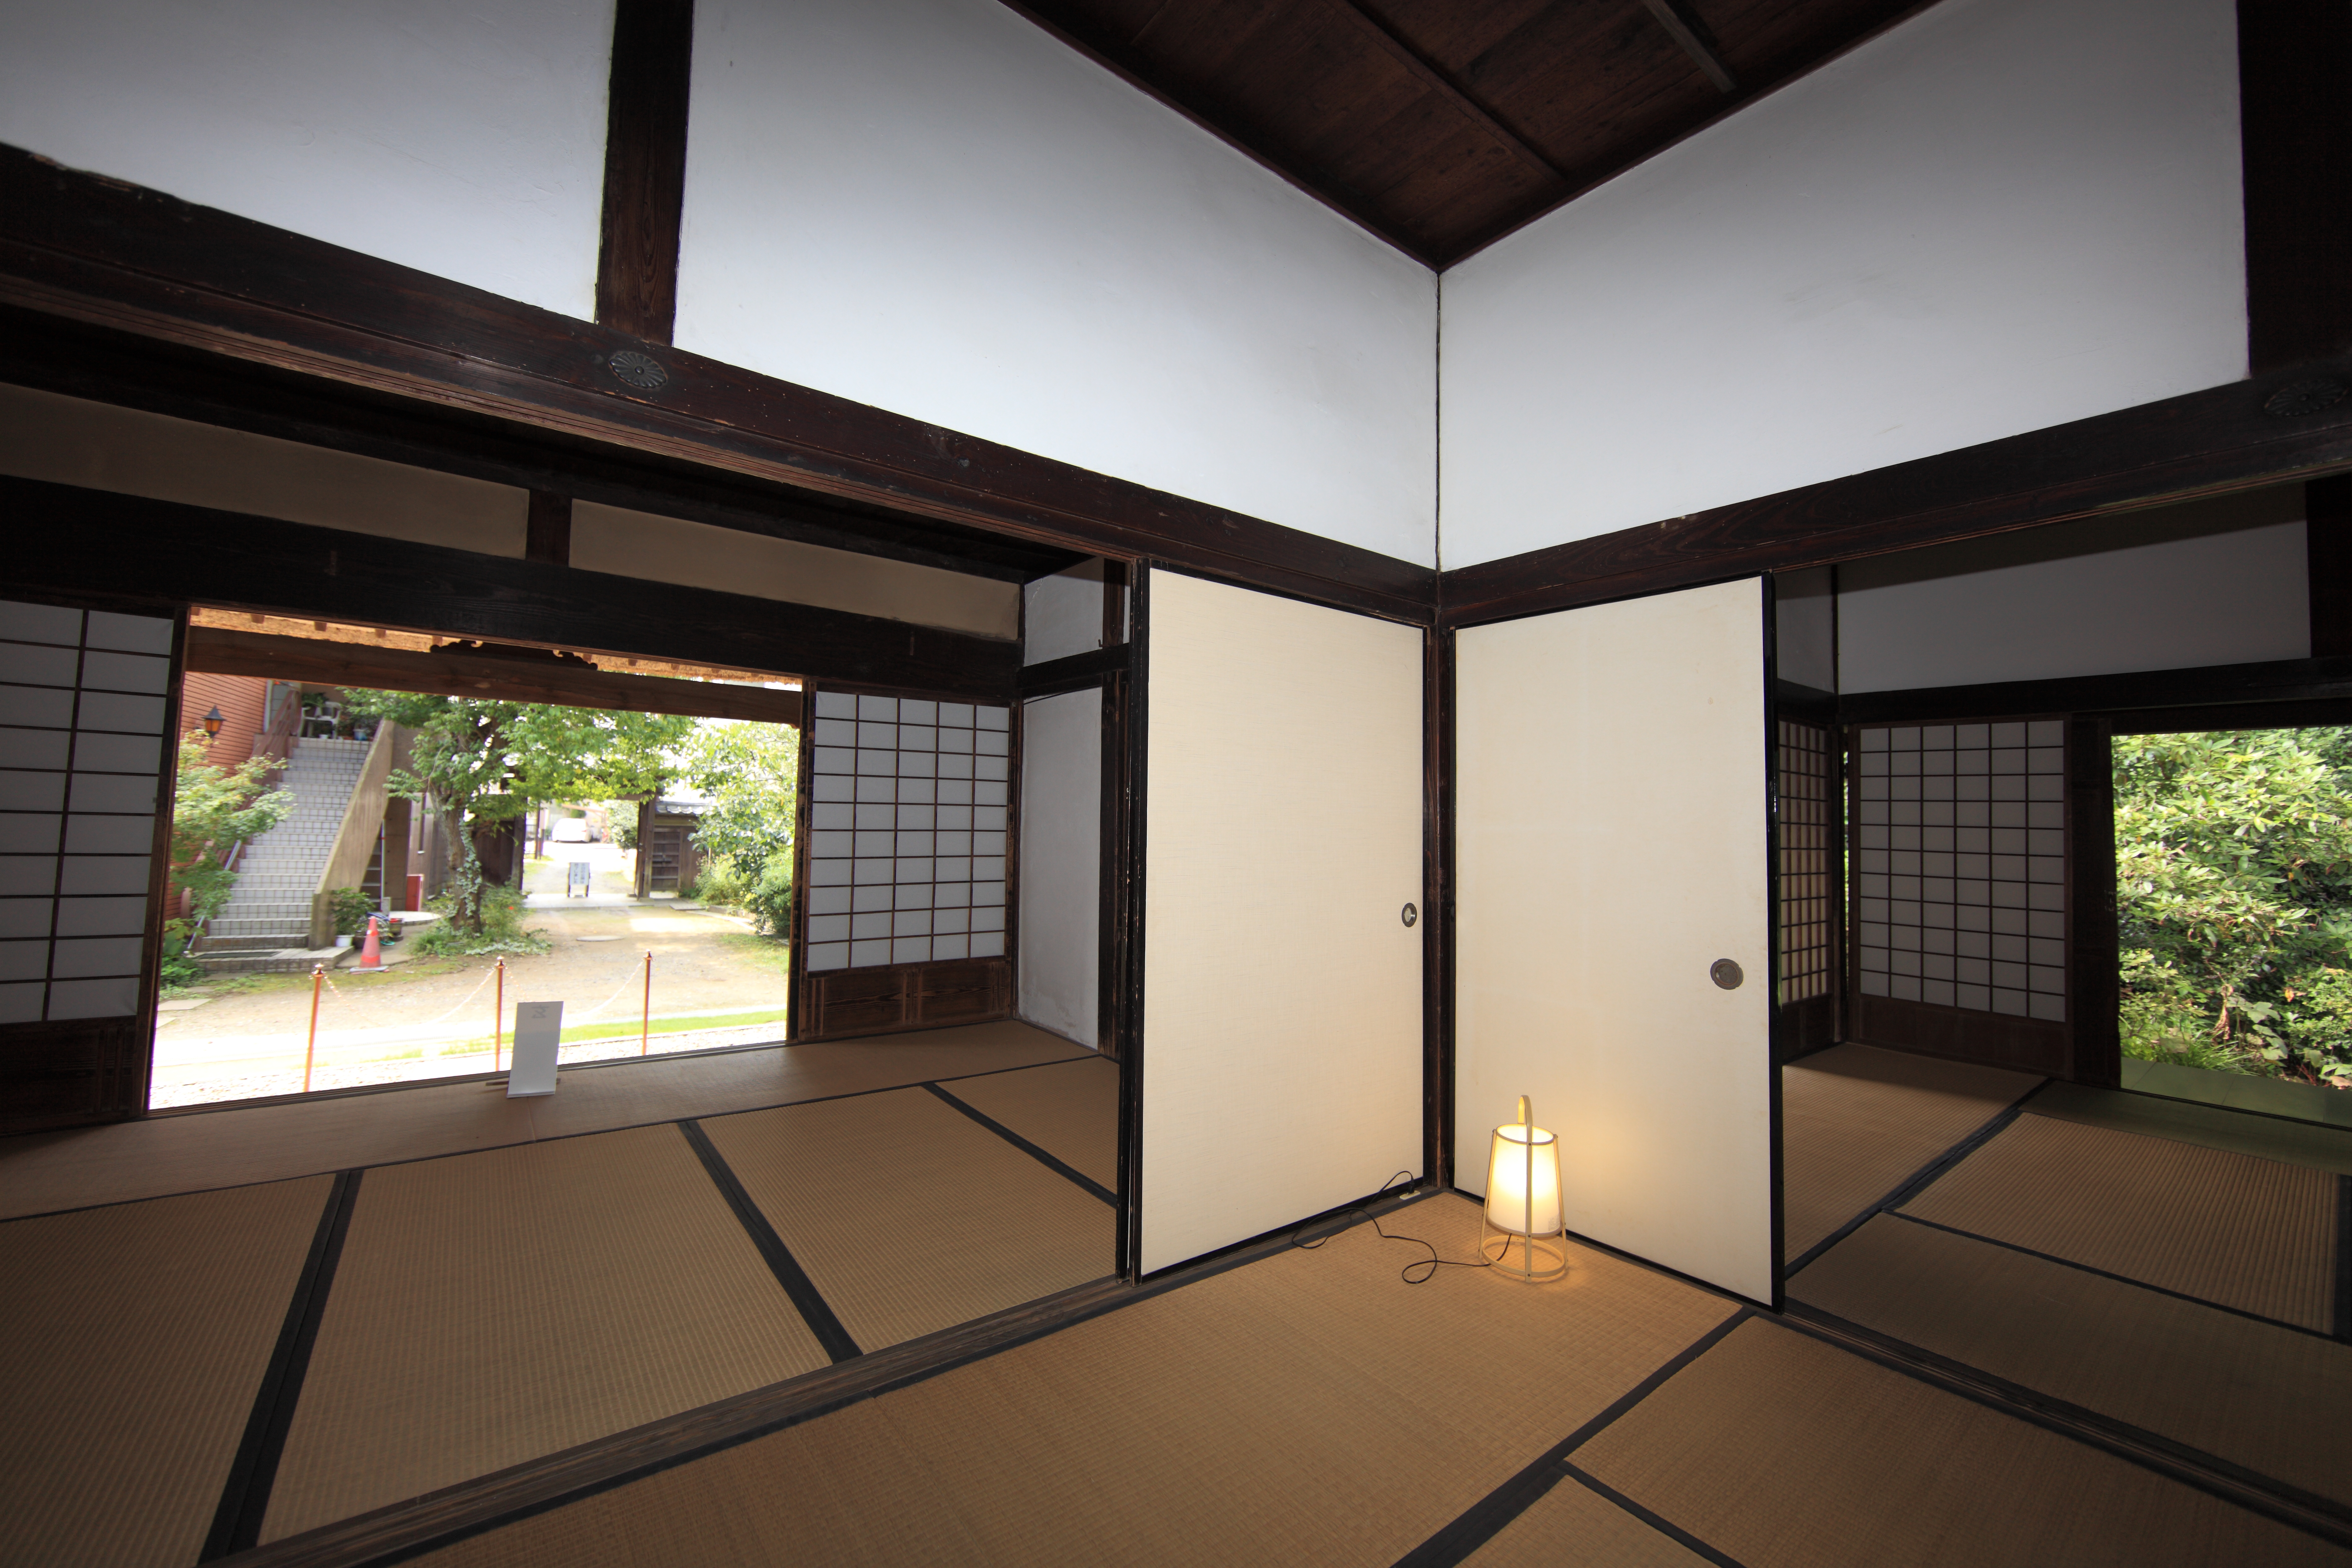
architecture, villa, house, interior, home, ceiling, high, facade, property, living room, professional, room, interior design, family, design, japanese, 5d, style, hires, estate, markii, traditional, hi, res, resolution, ibaraki, toride, someno, condominium, real estate, daylighting